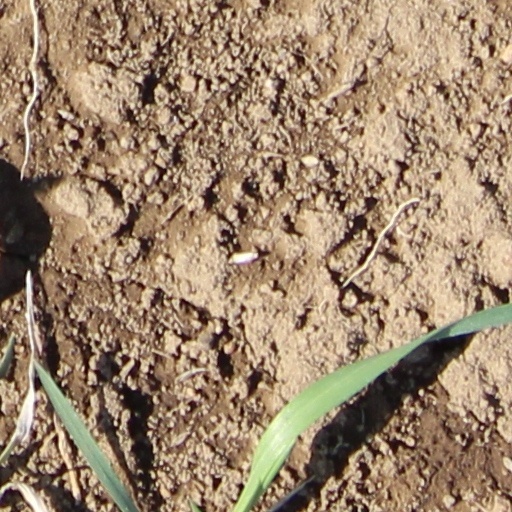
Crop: wheat